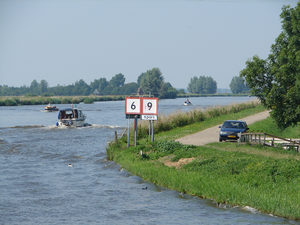
Le Markervaart est un canal de la Hollande-Septentrionale.